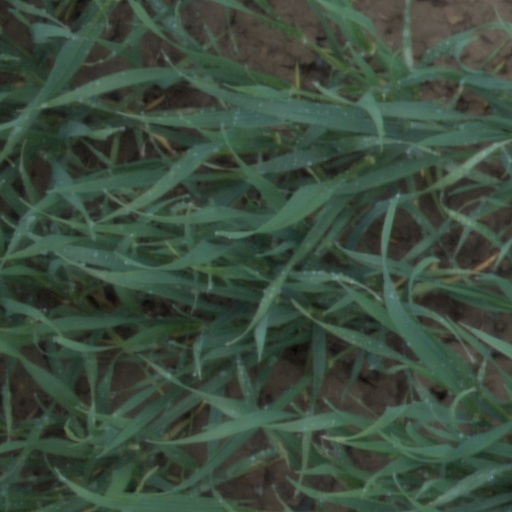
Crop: wheat